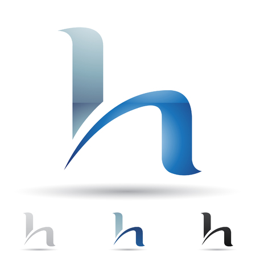
vector illustration of abstract icons based